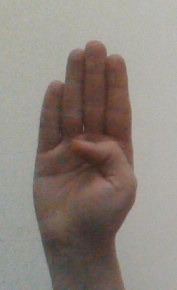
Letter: kaaf